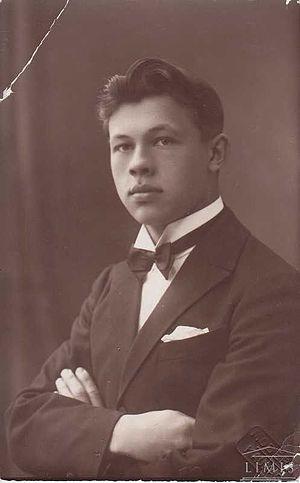
Le gouvernement provisoire de Lituanie était un gouvernement fantoche visant à l'indépendance de la Lituanie pendant le soulèvement de juin et les premières semaines de l'occupation allemande par les nazis en 1941.
Juozas Ambrazevičius ou Juozas Brazaitis, né le 9 décembre 1903 à Trakiškiai, dans l'Apskritis de Marijampolė et décédé le 28 novembre 1974 à South Orange, dans le New Jersey, est un historien littéraire lituanien, plus connu pour sa carrière politique et ses opinions nationalistes. Il a été premier ministre par intérim du gouvernement provisoire de Lituanie du 23 juin 1941 au 5 août 1941.